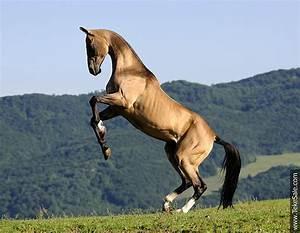
horse